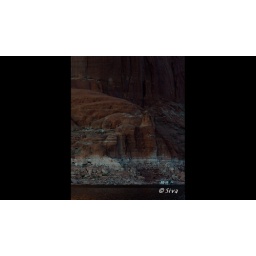
The white spot on the lower right corner is a house boat parked near a sandstone peak in lake Powell.